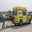
Label: ambulance